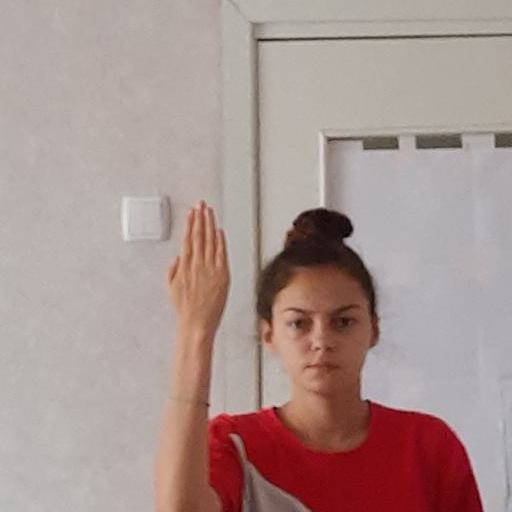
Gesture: stop_inverted